Shutoku Museum of Art

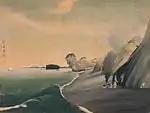
"Shichirigahama" by Aōdō Denzen

opened in Koori, Fukushima Prefecture, Japan in 1981. The collection comprises some 400 items, predominantly calligraphy and paintings of the Edo period and early Meiji era—including works by Kanō Tan'yū, Kanō Tsunenobu, Maruyama Ōkyo, Kakizaki Hakyō, Tani Bunchō, Kanō Hōgai, and Hashimoto Gahō—amassed by , and donated to the town by his grandson. The museum has been closed since an earthquake in March 2021.